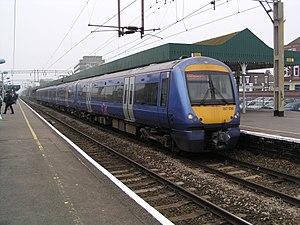
Le matériel moteur des chemins de fer britanniques, est constitué d'une grande diversité de locomotives et de rames automotrices qui ont été exploitées sur le réseau ferroviaire britannique. Cette page liste tous les engins qui ont été repris dans la classification TOPS et tout le parc de traction moderne mis en service sur le réseau principal depuis 1948. Sont exclus le matériel remorqué, les engins de traction modernes en service avant 1948 et les machines à vapeur en service avant 1968.
c2c est une entreprise ferroviaire britannique qui assure la desserte, dans le cadre d'une concession ferroviaire, de la ligne London, Tilbury & Southend Railway, au départ de la Gare de Fenchurch Street dans la Cité de Londres vers East London et toute la partie nord de Thames Gateway, y compris Basildon, Chafford Hundred, Tilbury et Southend, avec pour terminus oriental Shoeburyness.
Bombardier Transport est la division ferroviaire de la multinationale canadienne Bombardier Inc. Elle a été créée au début des années 1970 lors de la diversification de cette dernière à partir de plusieurs acquisitions. Présente partout dans le monde, Bombardier Transport fabrique du matériel roulant ferroviaire ou des parties de ceux-ci et des systèmes de sécurité ferroviaire. Elle a notamment participé à la fabrication du matériel roulant du métro de Toronto, du métro de New York, du métro de Londres, et du métro de Montréal.